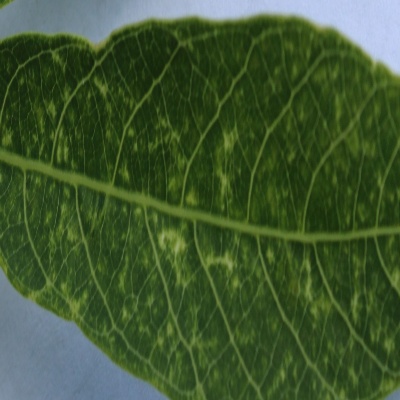
Crop: Cassava
Condition: green mite